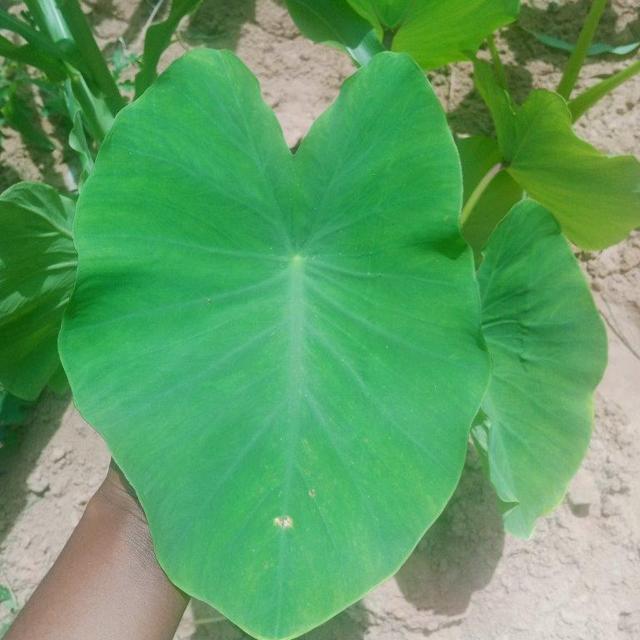
Label: Healthy